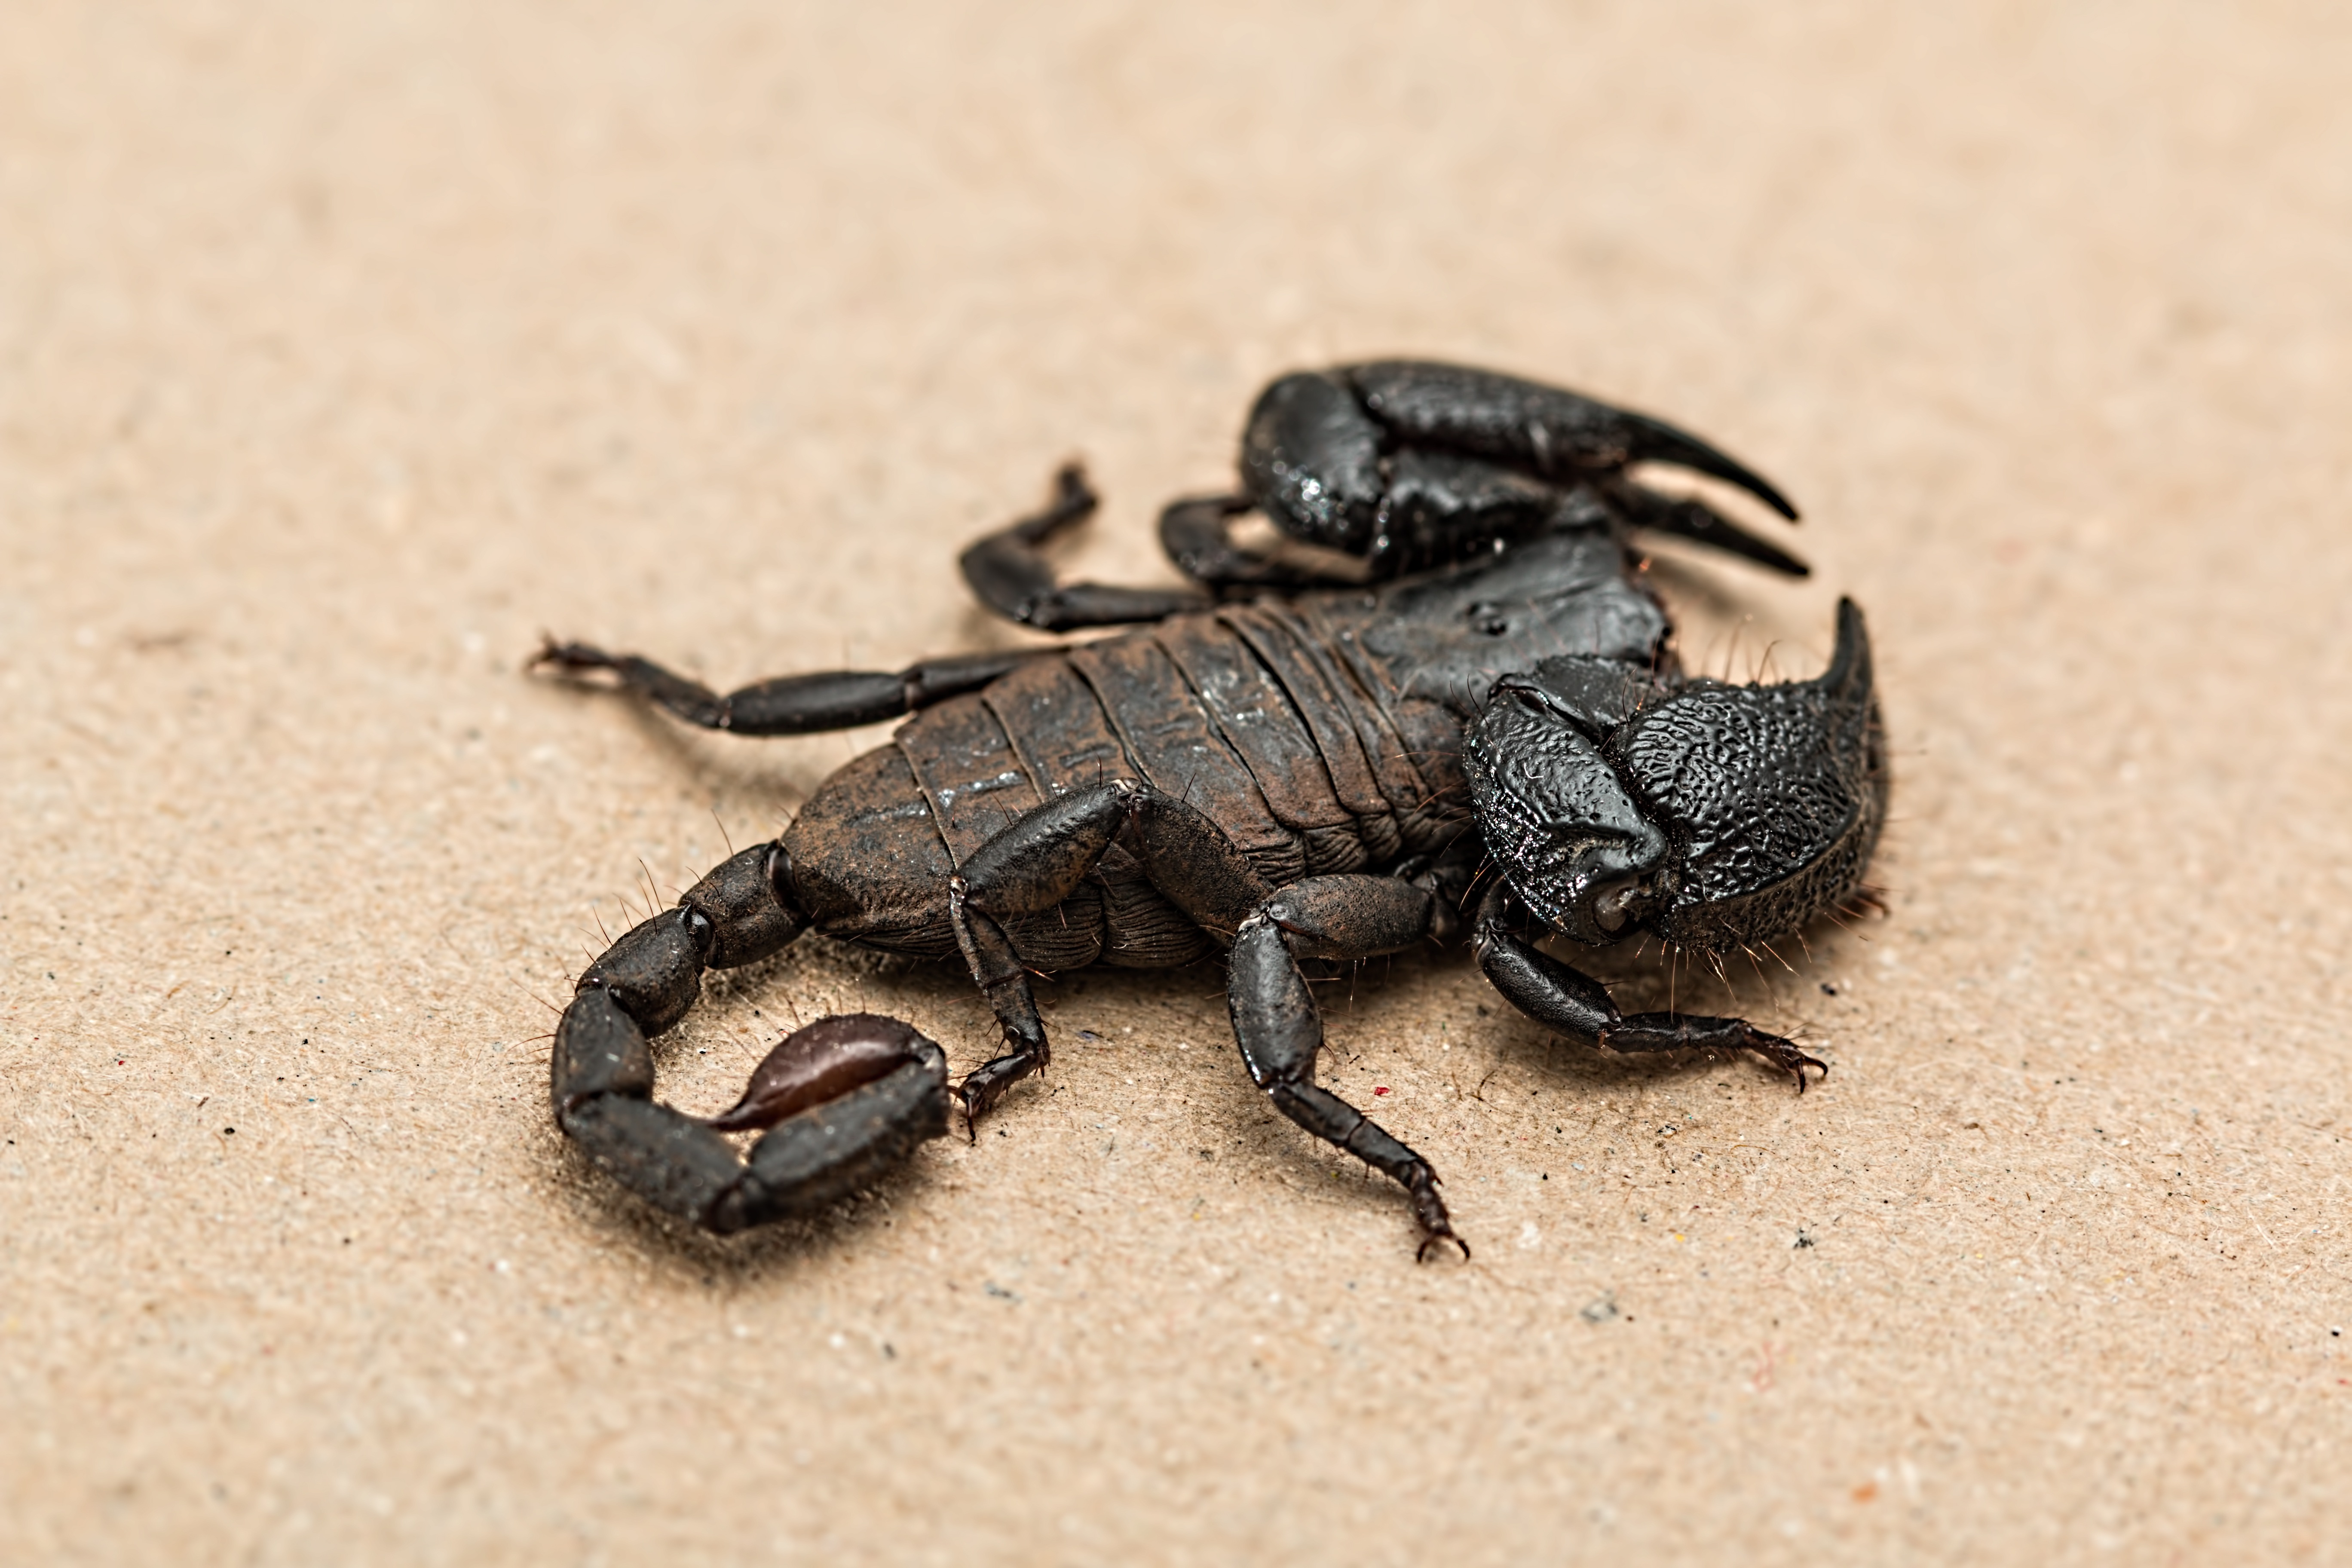
animal, insect, predator, black, fauna, claw, invertebrate, close up, tail, danger, toxic, scorpion, arachnid, creepy, beetle, venomous, sting, venom, macro photography, poisonous, arthropod, stinger, pincers, crawley